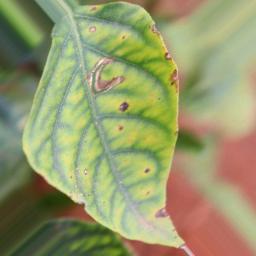
Label: nutritional